Transport in Rome

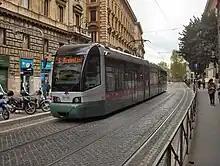
Tram approaching Teatro Argentina in Via Arenula

Rome has an urban transport network which consists of buses, trams, rapid transit lines, light rail lines and suburban railways.